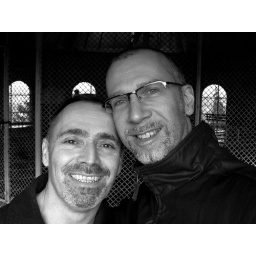
At the top of the water tower in Volunteer Park, Seattle, Washington.